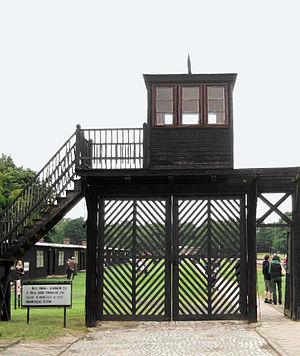
Le camp de concentration Stutthof est le premier camp de concentration nazi établi en dehors du territoire allemand. Il est également le dernier à être libéré par les Alliés, le 9 mai 1945. Sa construction sur le territoire de la ville libre de Dantzig, à 34 km de cette ville, commença dès août 1939 et fut terminée le 2 septembre 1939 pour accueillir ses premiers prisonniers ː 150 civils et prisonniers de guerre polonais. Le 15 septembre 1939, le camp comptait déjà 6 000 détenus : des prisonniers de guerre polonais ainsi que de nombreux membres de l'intelligentsia polonaise dont la grande majorité fut rapidement exterminée par les SS.